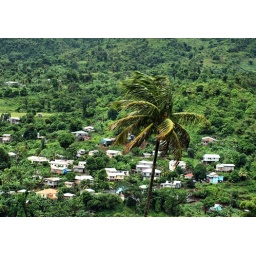
The lone palm tree standing guard over this small Grenada Village. a superb Tropical Island in the Caribbean.